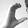
ASL letter: C